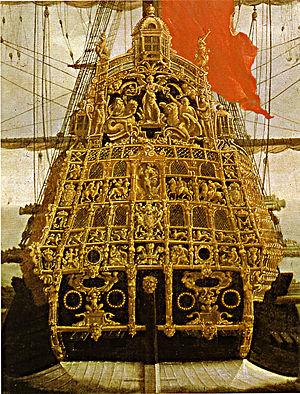
Le Sovereign of the Seas est un navire de ligne de premier rang, lancé le 13 octobre 1637, en service dans la Royal Navy de 1638 à sa perte par incendie en 1697.
Le premier rang est une catégorie de navire que les marines française et anglaise utilisaient pour désigner certains types de navires.